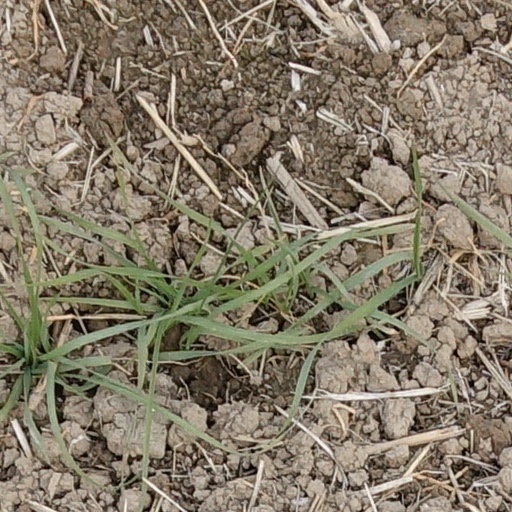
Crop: wheat